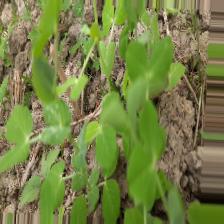
Label: Normal